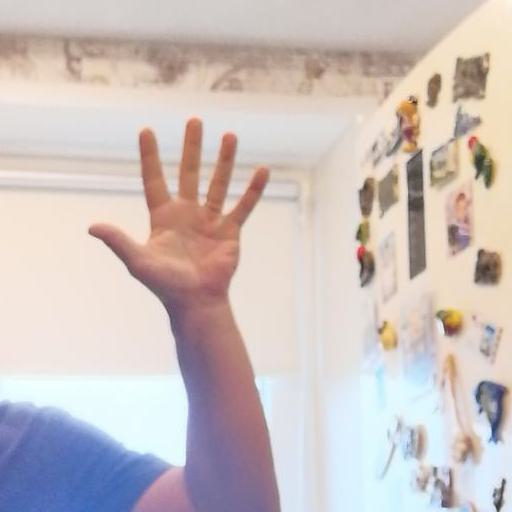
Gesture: palm